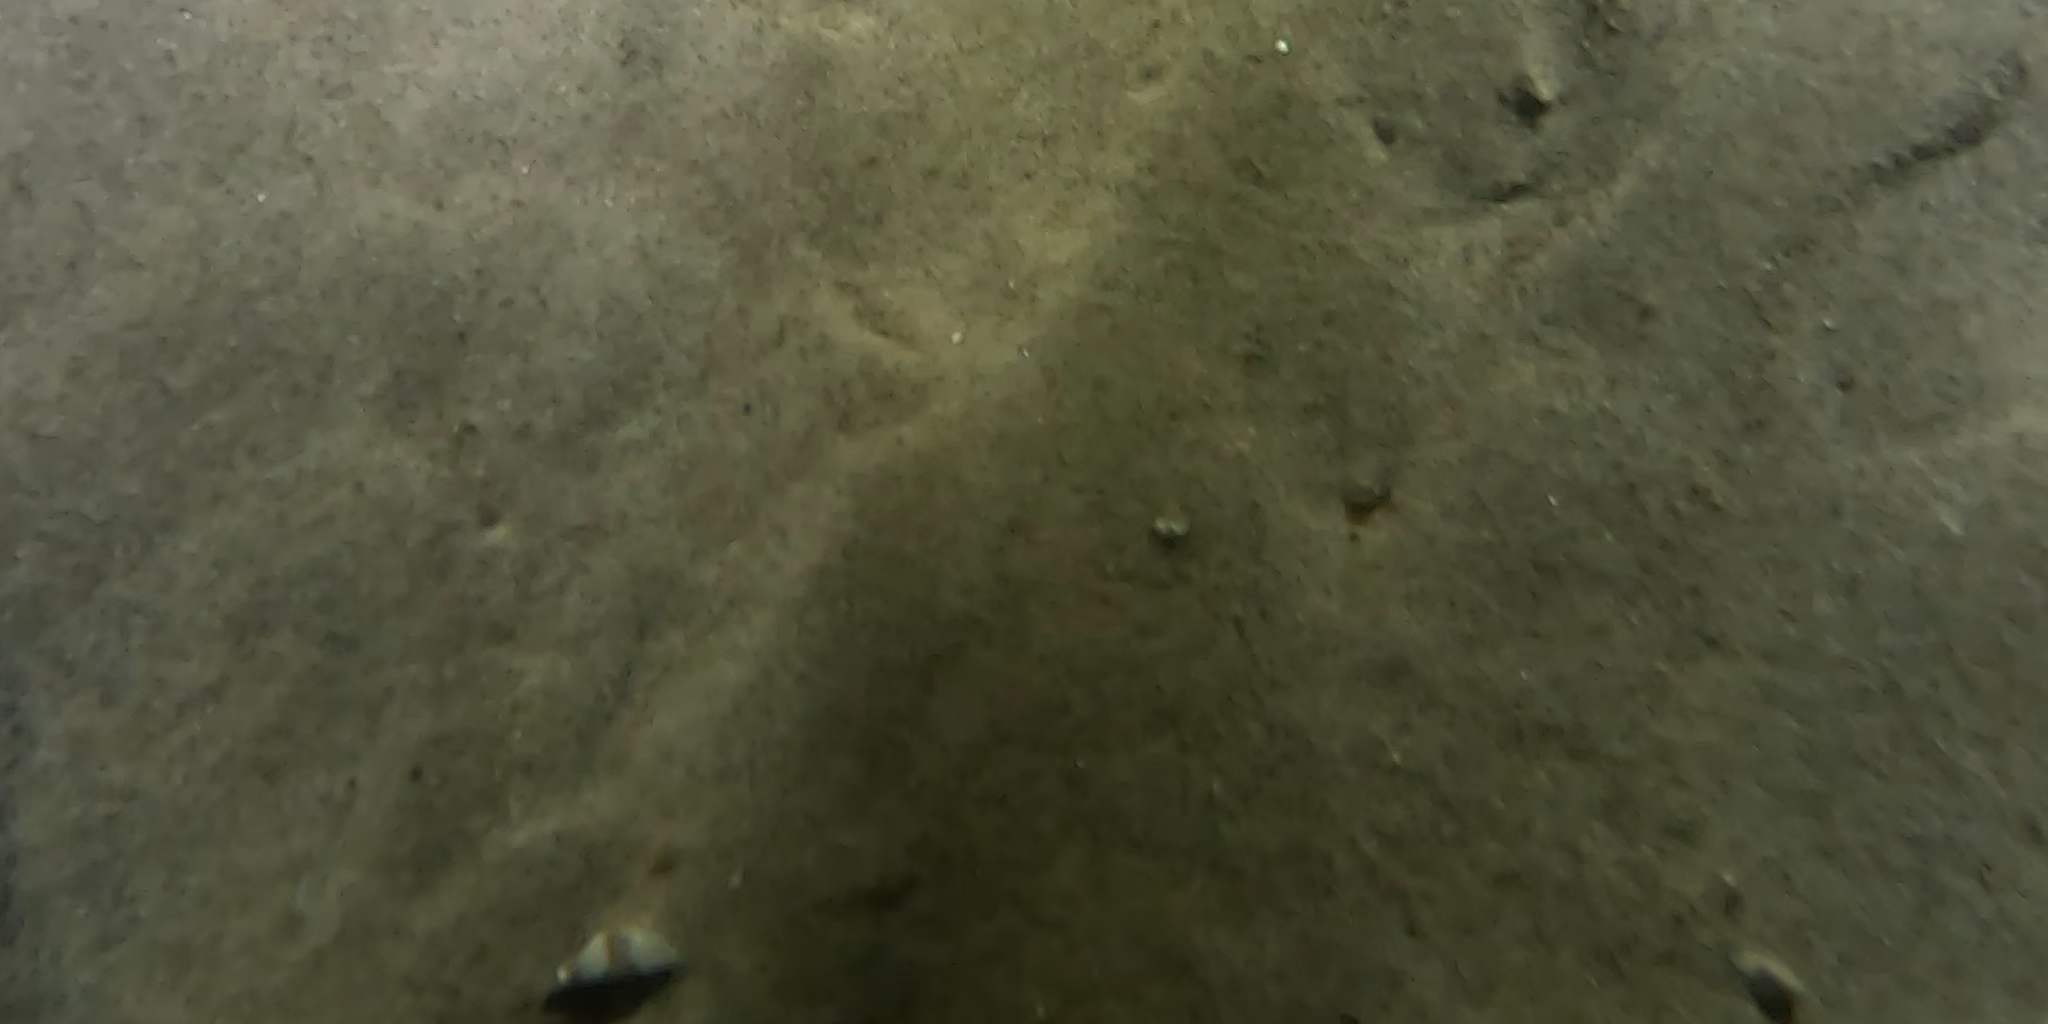
Seabed habitat: sand